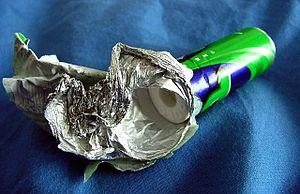
Polo est une marque de bonbons dont la principale caractéristique est le trou en son centre. La fabrication des Polos à la menthe a commencé en 1948 au Royaume-Uni par John Bargewell, employé de l'usine Rowntree's à York. Toute une gamme d'autres goûts a suivi. Le nom ‘Polo’ est supposé venir du mot ‘polaire’ qui symbolise la fraîcheur ressentie en suçant un Polo.